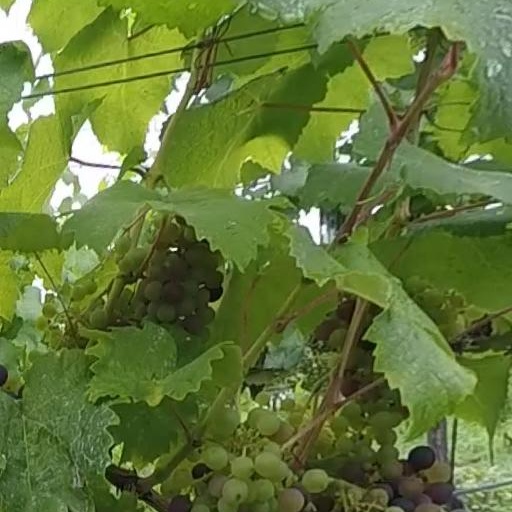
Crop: grape